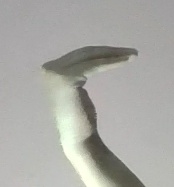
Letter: haa